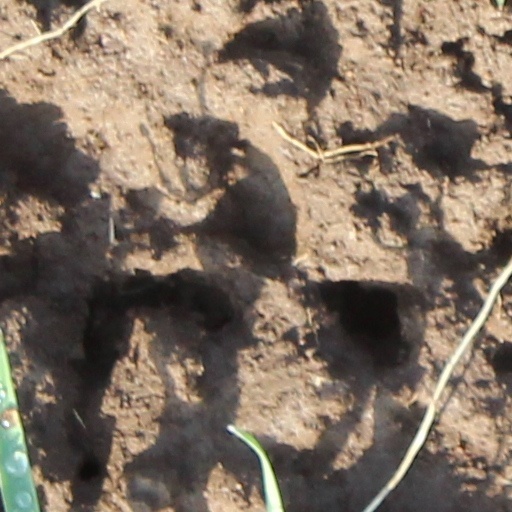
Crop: wheat